Plains Apache

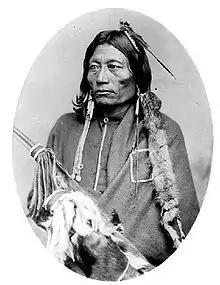
Essa-queta, Plains Apache chief

Their oral history states that the Plains Apache broke away from the Tsuutʼina, an Athabascan people who moved onto the Great Plains in Alberta, Canada. They migrated south, where the Lakota gave them territory south of the Black Hills in what became South Dakota and Wyoming.